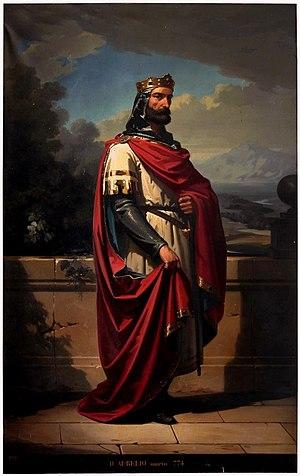
Aurelio des Asturies, né vers 740, mort en 774 à San Martín del Rey Aurelio, est roi des Asturies de 768 à 774.